Derailed (2016 film)

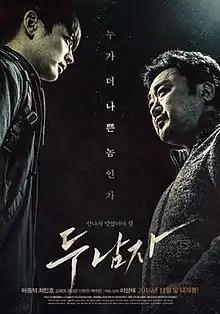
Official Poster

Derailed, also known as No Way to Go, is a 2016 South Korean action crime film starring Ma Dong-seok and Choi Min-ho. The film was displayed at the 21st Busan International Film Festival in the "Korean Cinema Today – Panorama" section. The film was released in the cinemas in South Korea on November 30, 2016.